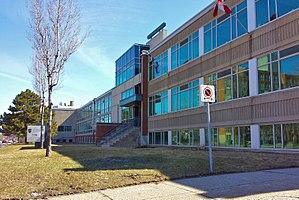
La Commission scolaire Marguerite-Bourgeoys est une ancienne commission scolaire québécoise abolie le 15 juin 2020. Desservant plus de 75 000 élèves, dont 48 000 au primaire et au secondaire, répartis dans 102 établissements du centre et de l'ouest de l'île de Montréal, la CSMB est l'une plus importantes commissions scolaires du Québec. Elle est dirigée par un conseil constitué de 13 commissaires et d'une présidence élus au suffrage universel, ainsi que par quatre commissaires représentant les parents. Ces derniers sont désignés par le Comité central de parents; leur mandat est d'une année. Diane Lamarche-Venne est l’actuelle présidente de la CSMB.